Racism in Mexico

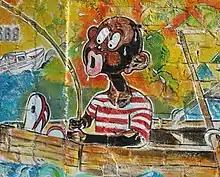
Memín Pinguin mural (cropped)

The Mexican comic strip created by Yolanda Vargas, "Memín Pinguín", used racist stereotypes of black people.